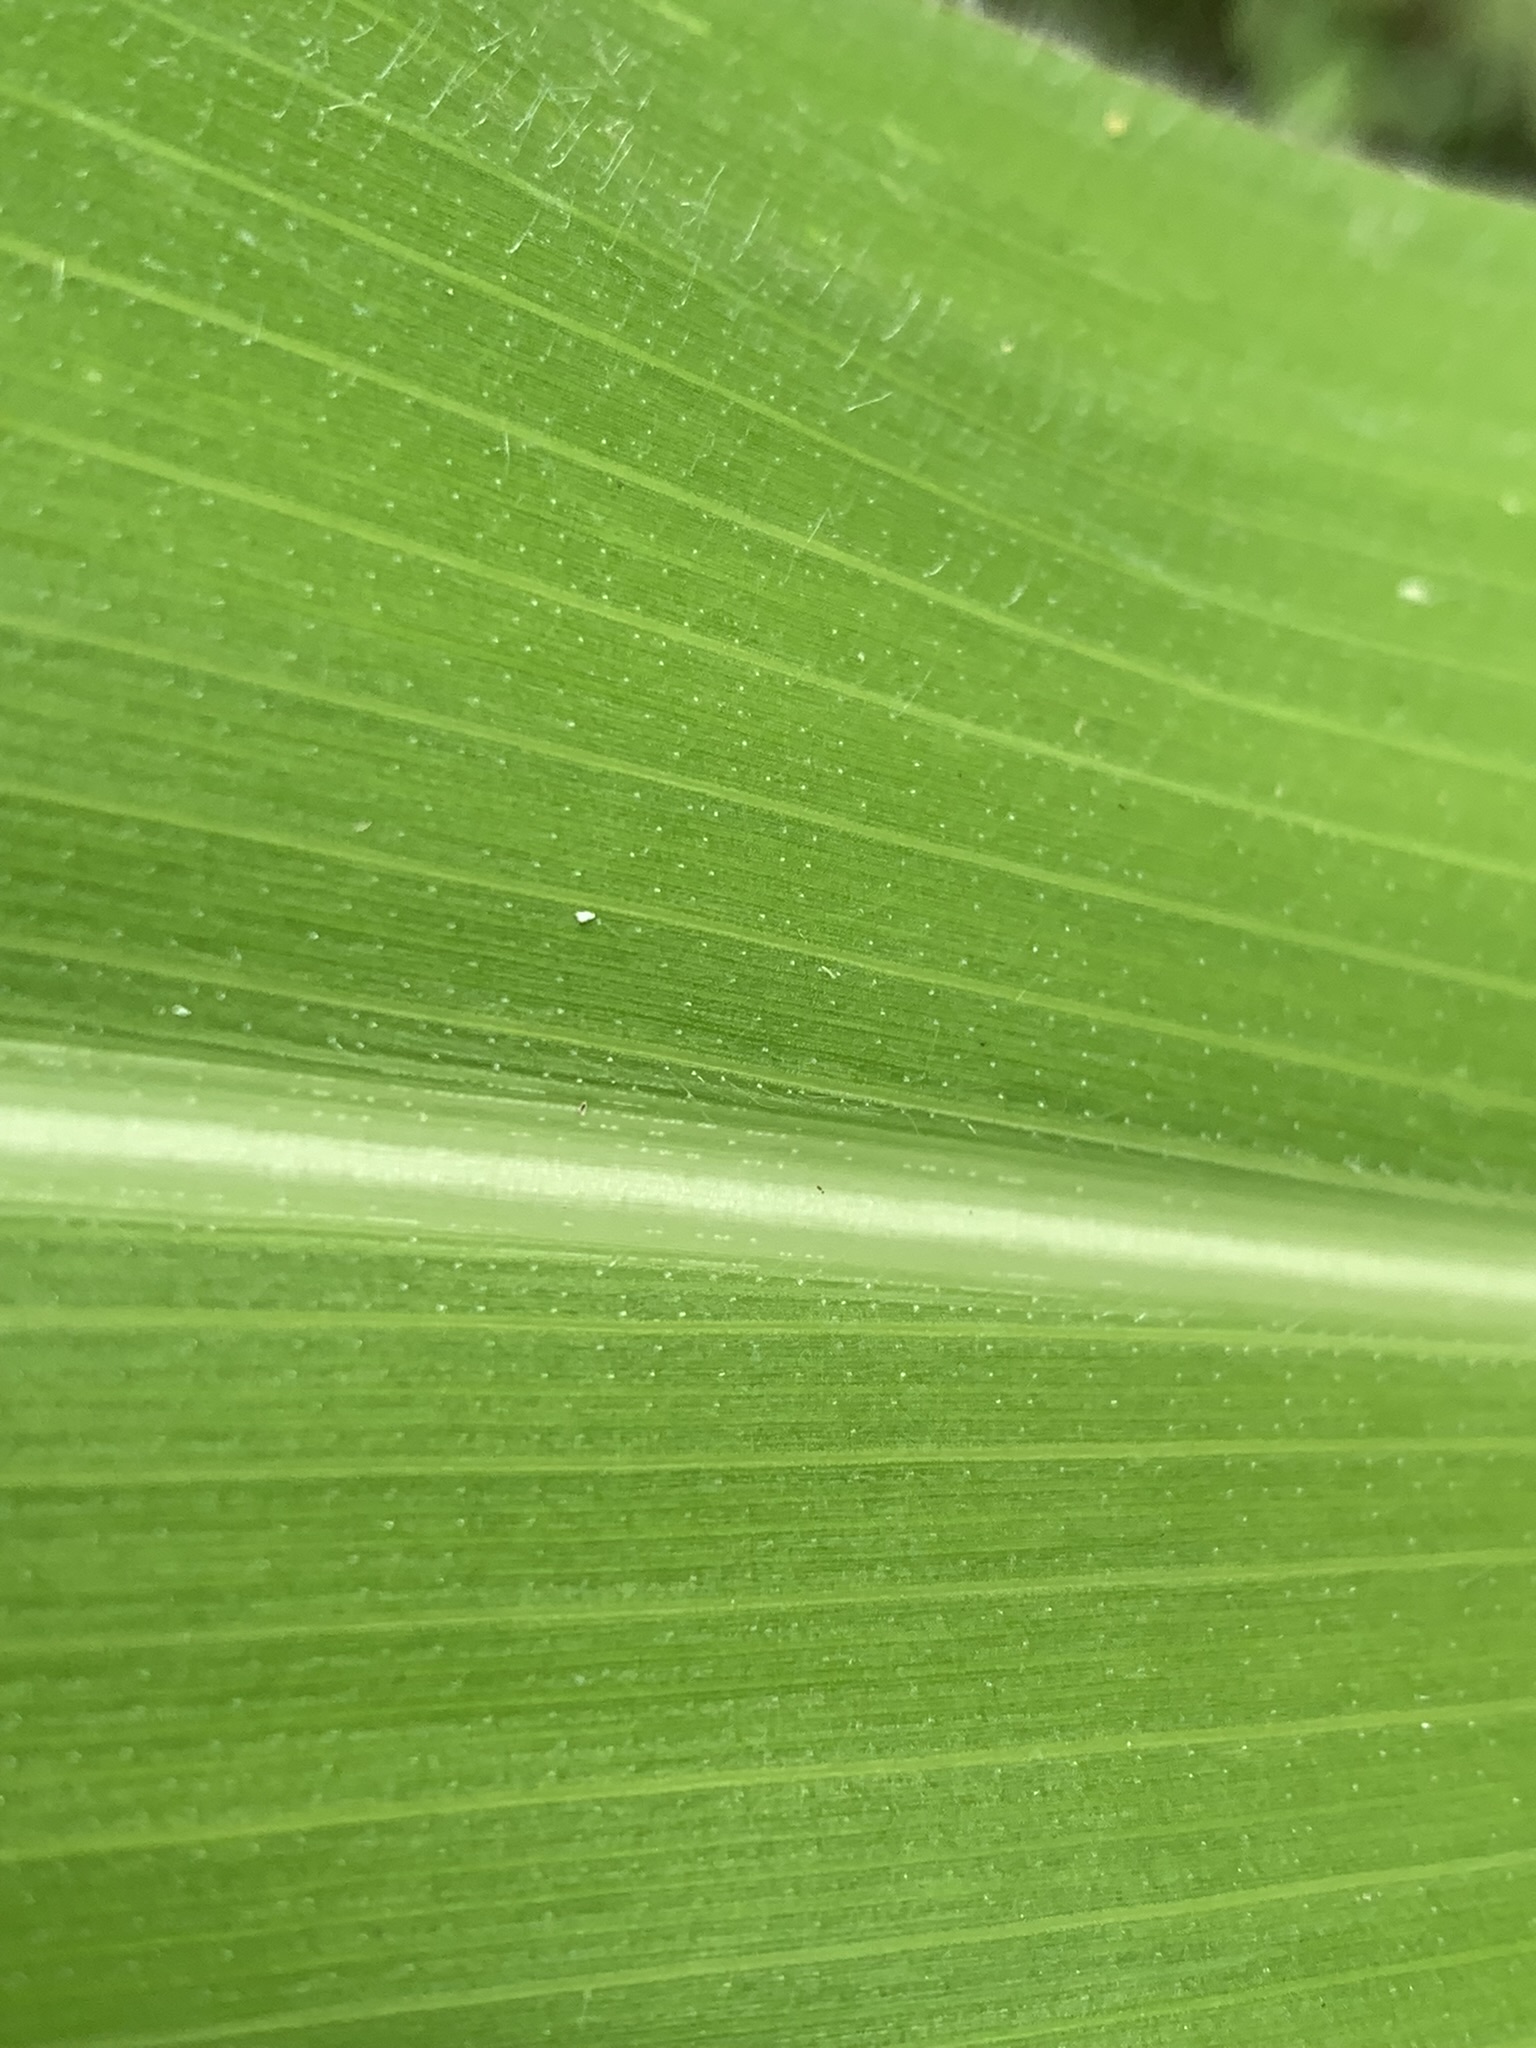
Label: Healthy